Simu Liu

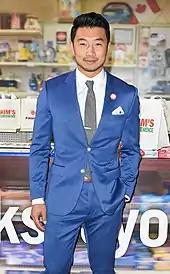

Liu got his start in acting working as an extra and stuntman, appearing in movies and music videos such as Guillermo del Toro's "Pacific Rim" and Avicii's "I Could Be the One." His other early onscreen credits include "Nikita" (2012) and "Beauty and the Beast" (2014). He appeared as a stuntman in "" (2012) and the TV miniseries "Heroes Reborn".